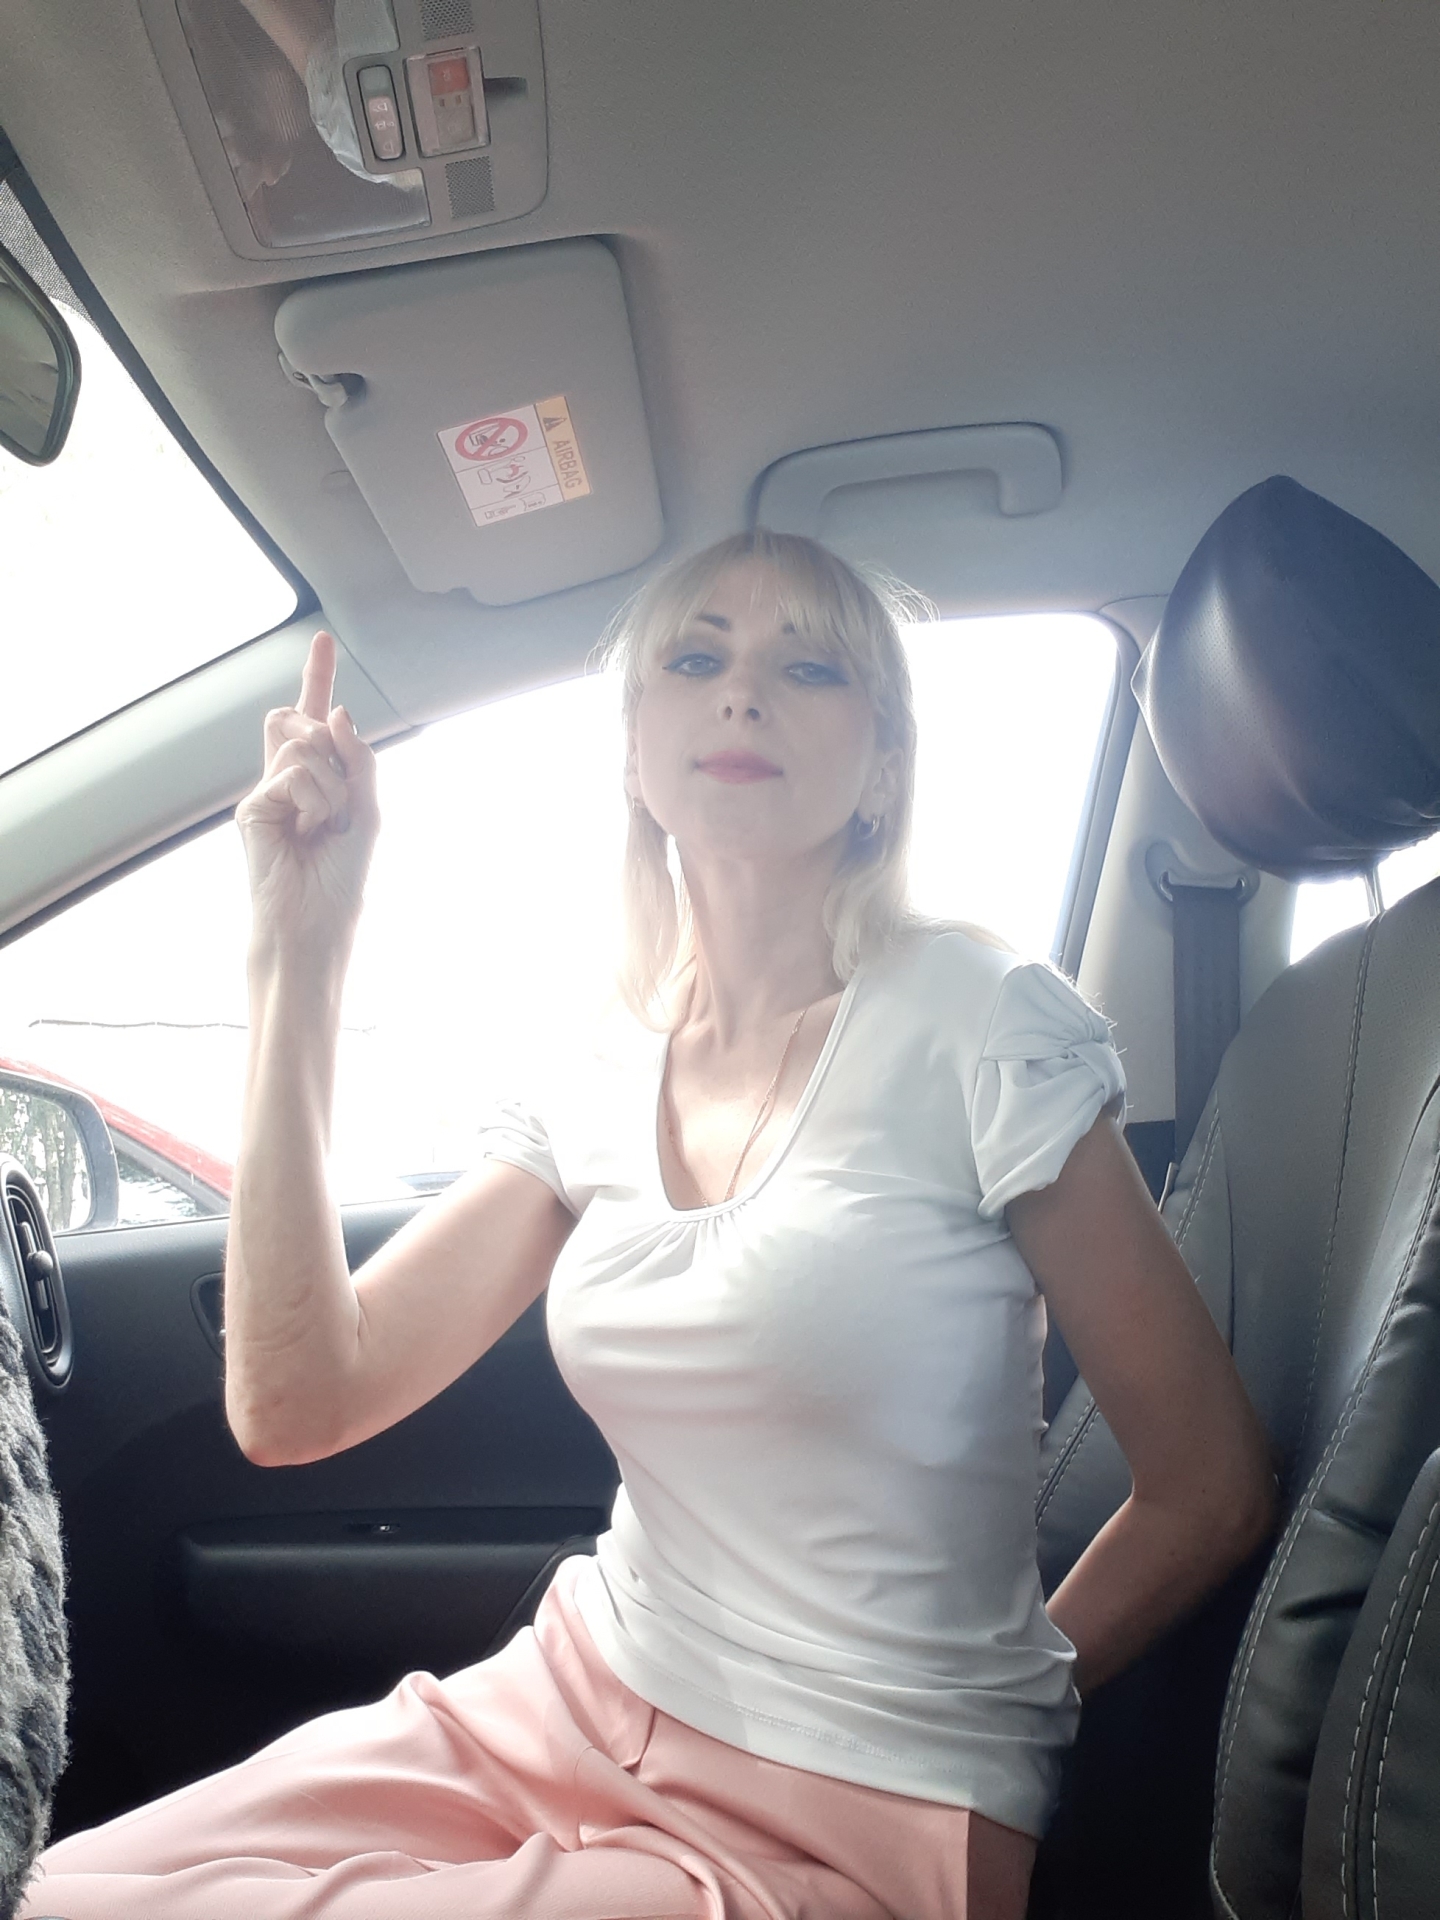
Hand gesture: one